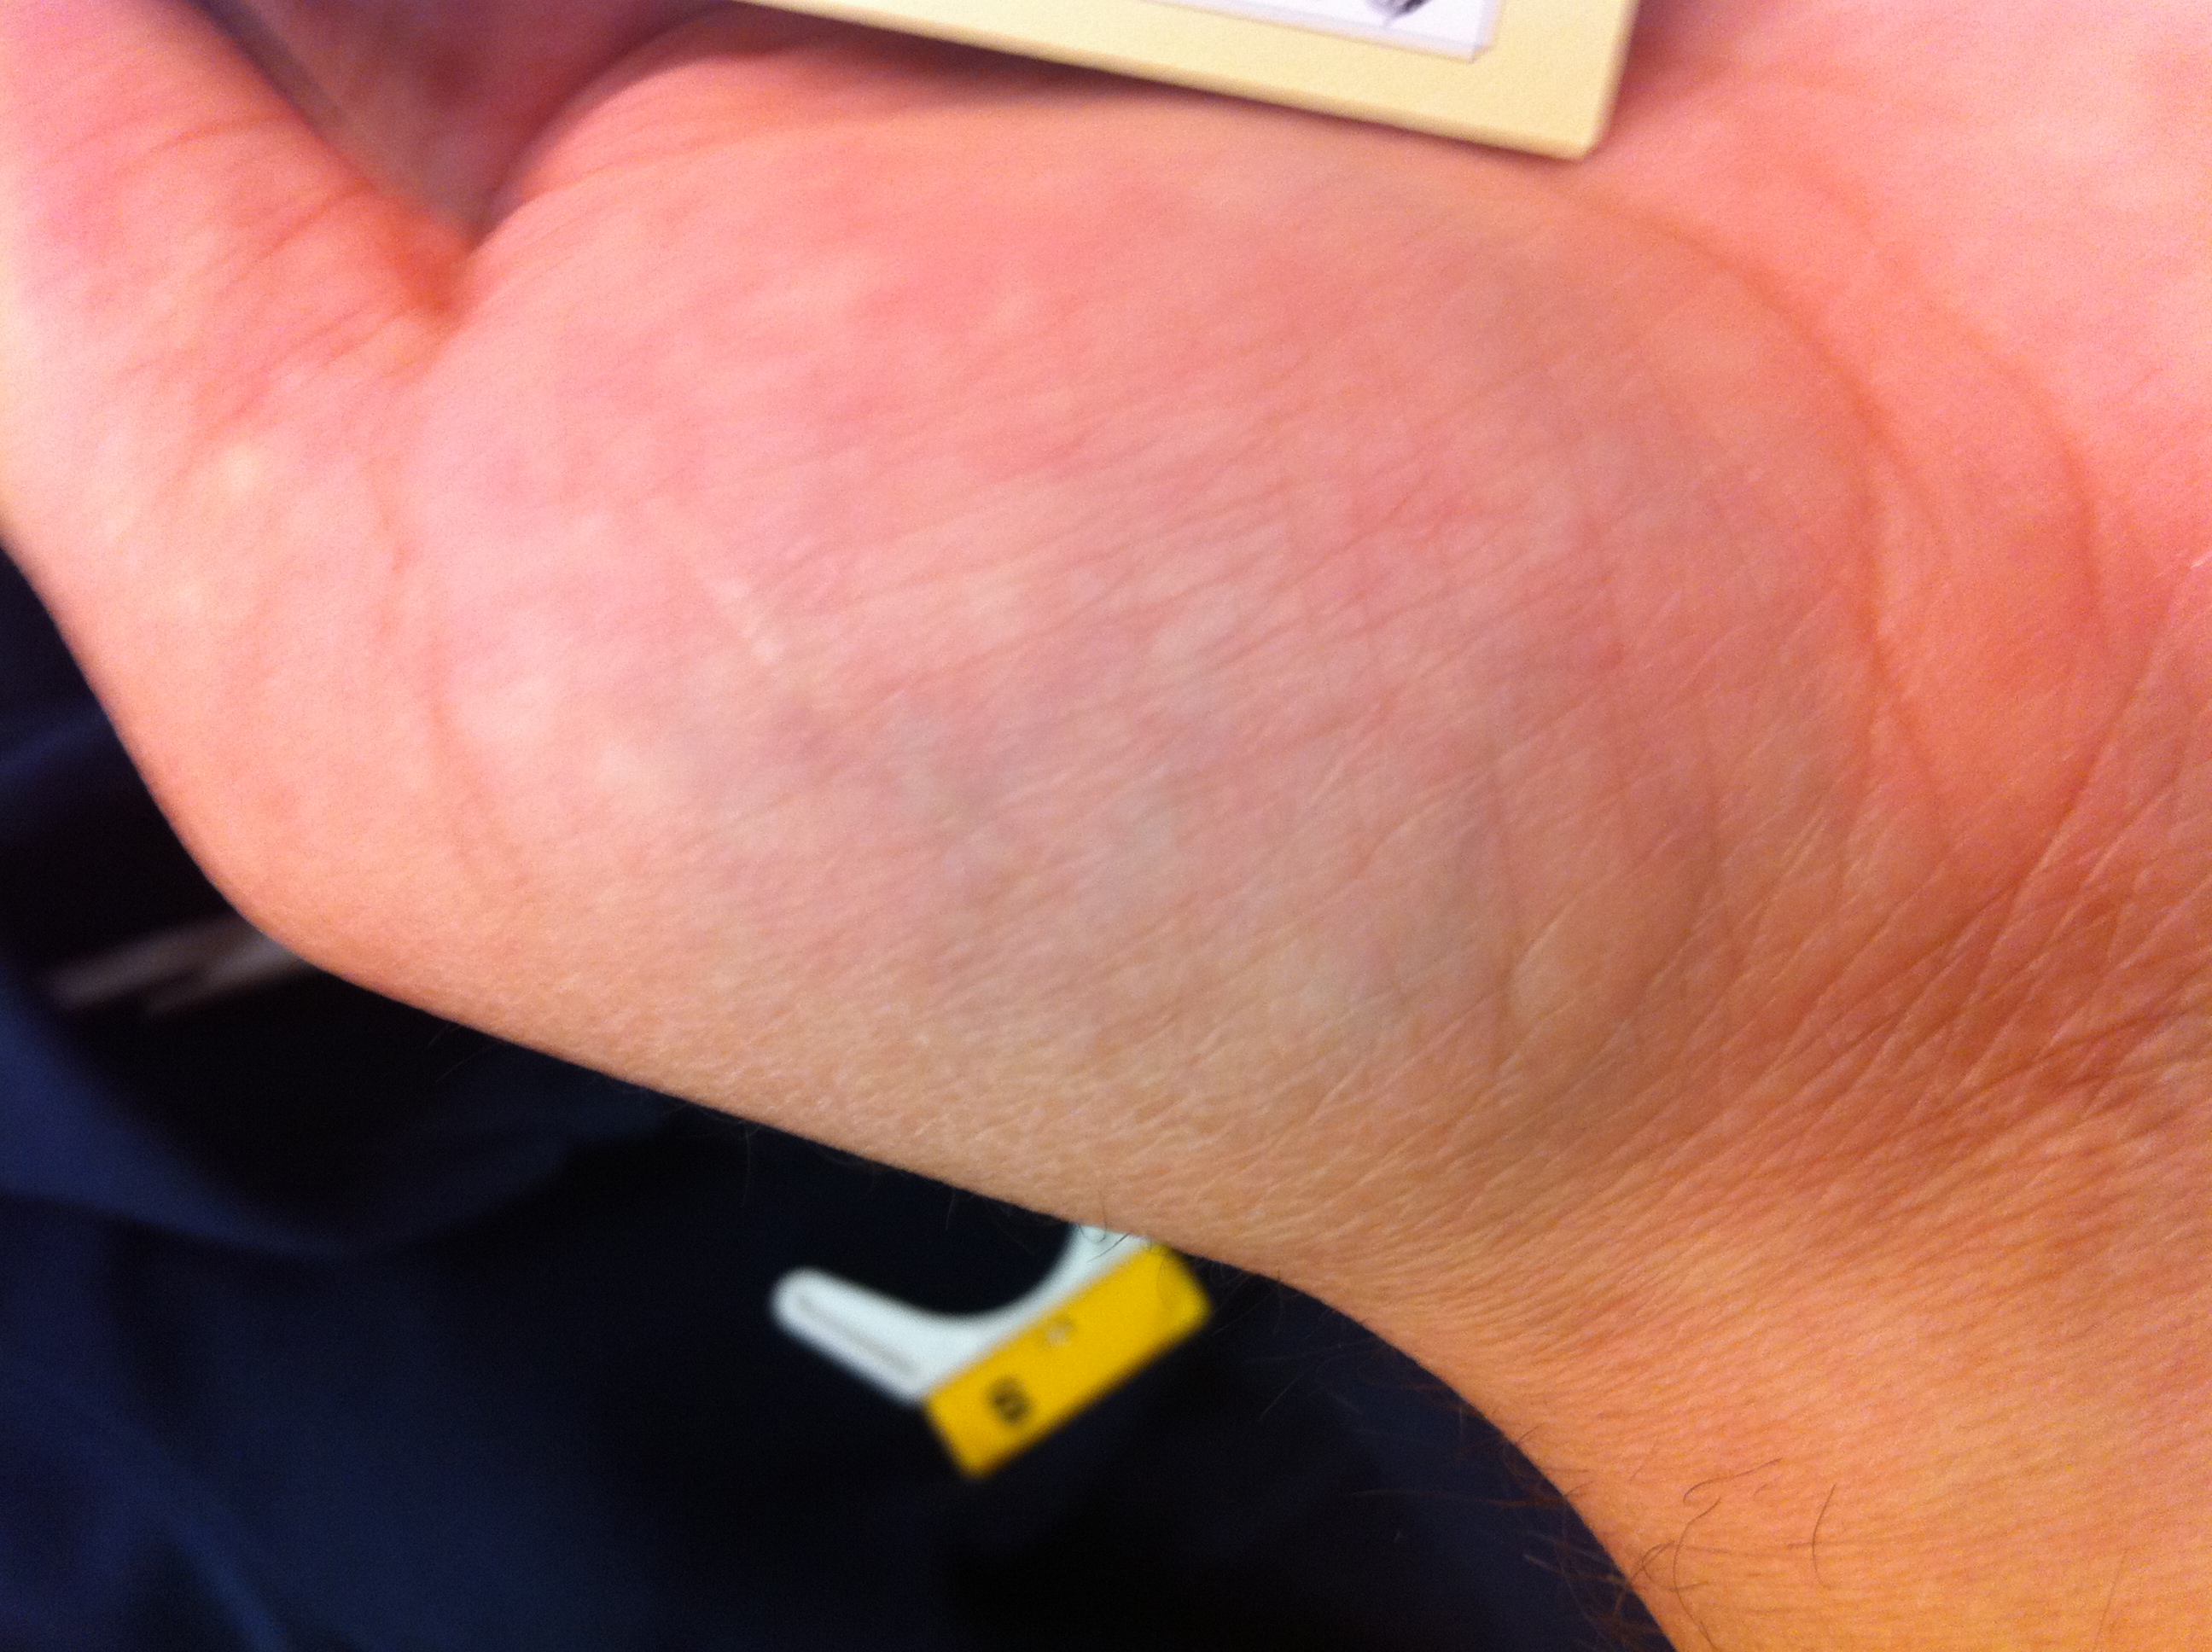Question: How much is the price?
Answer: unanswerable